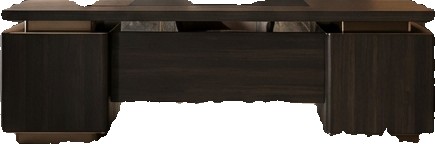
Surface category: table